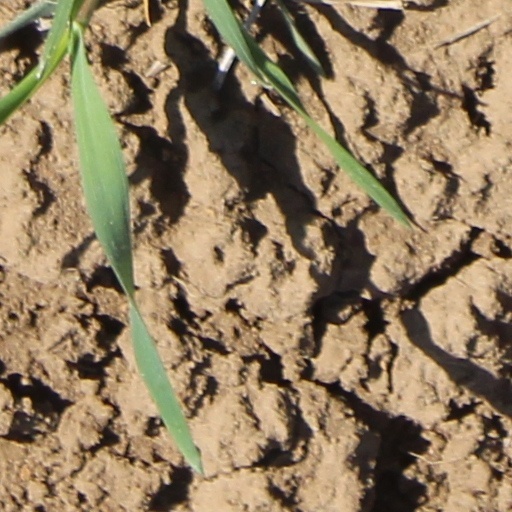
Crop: wheat